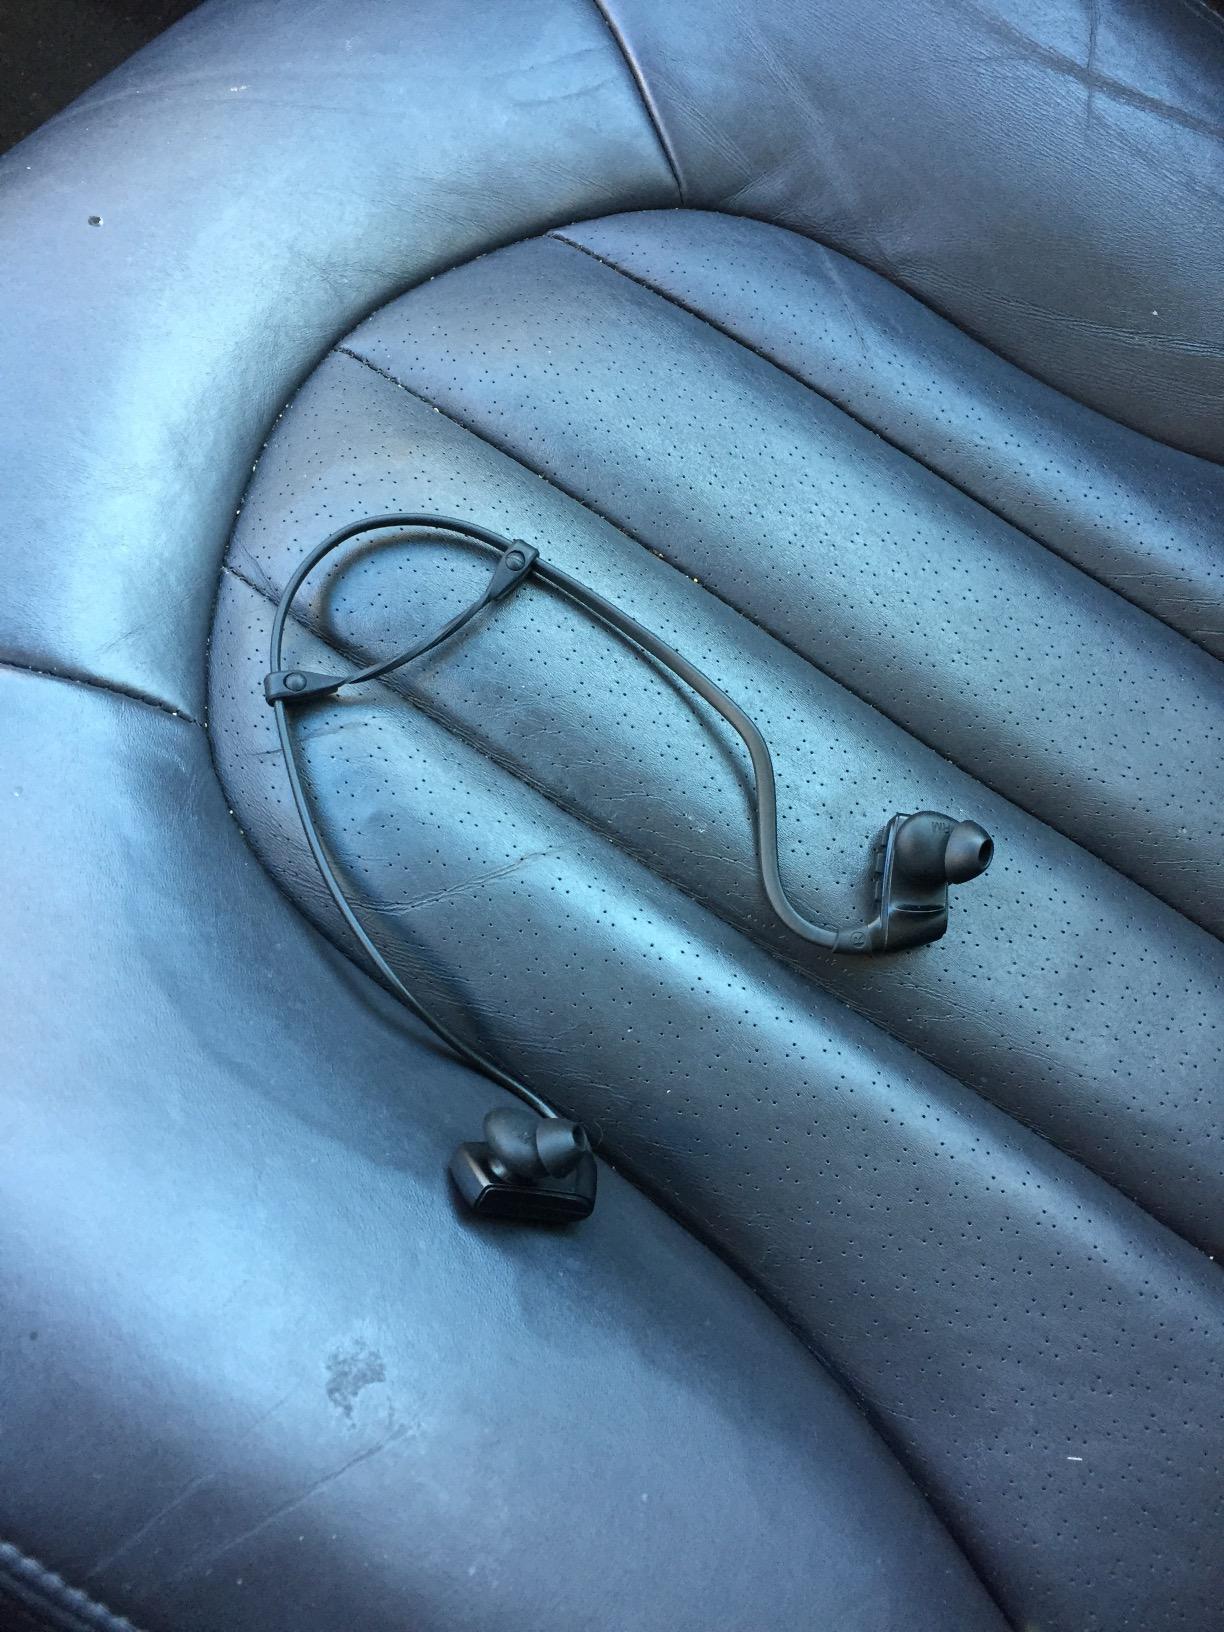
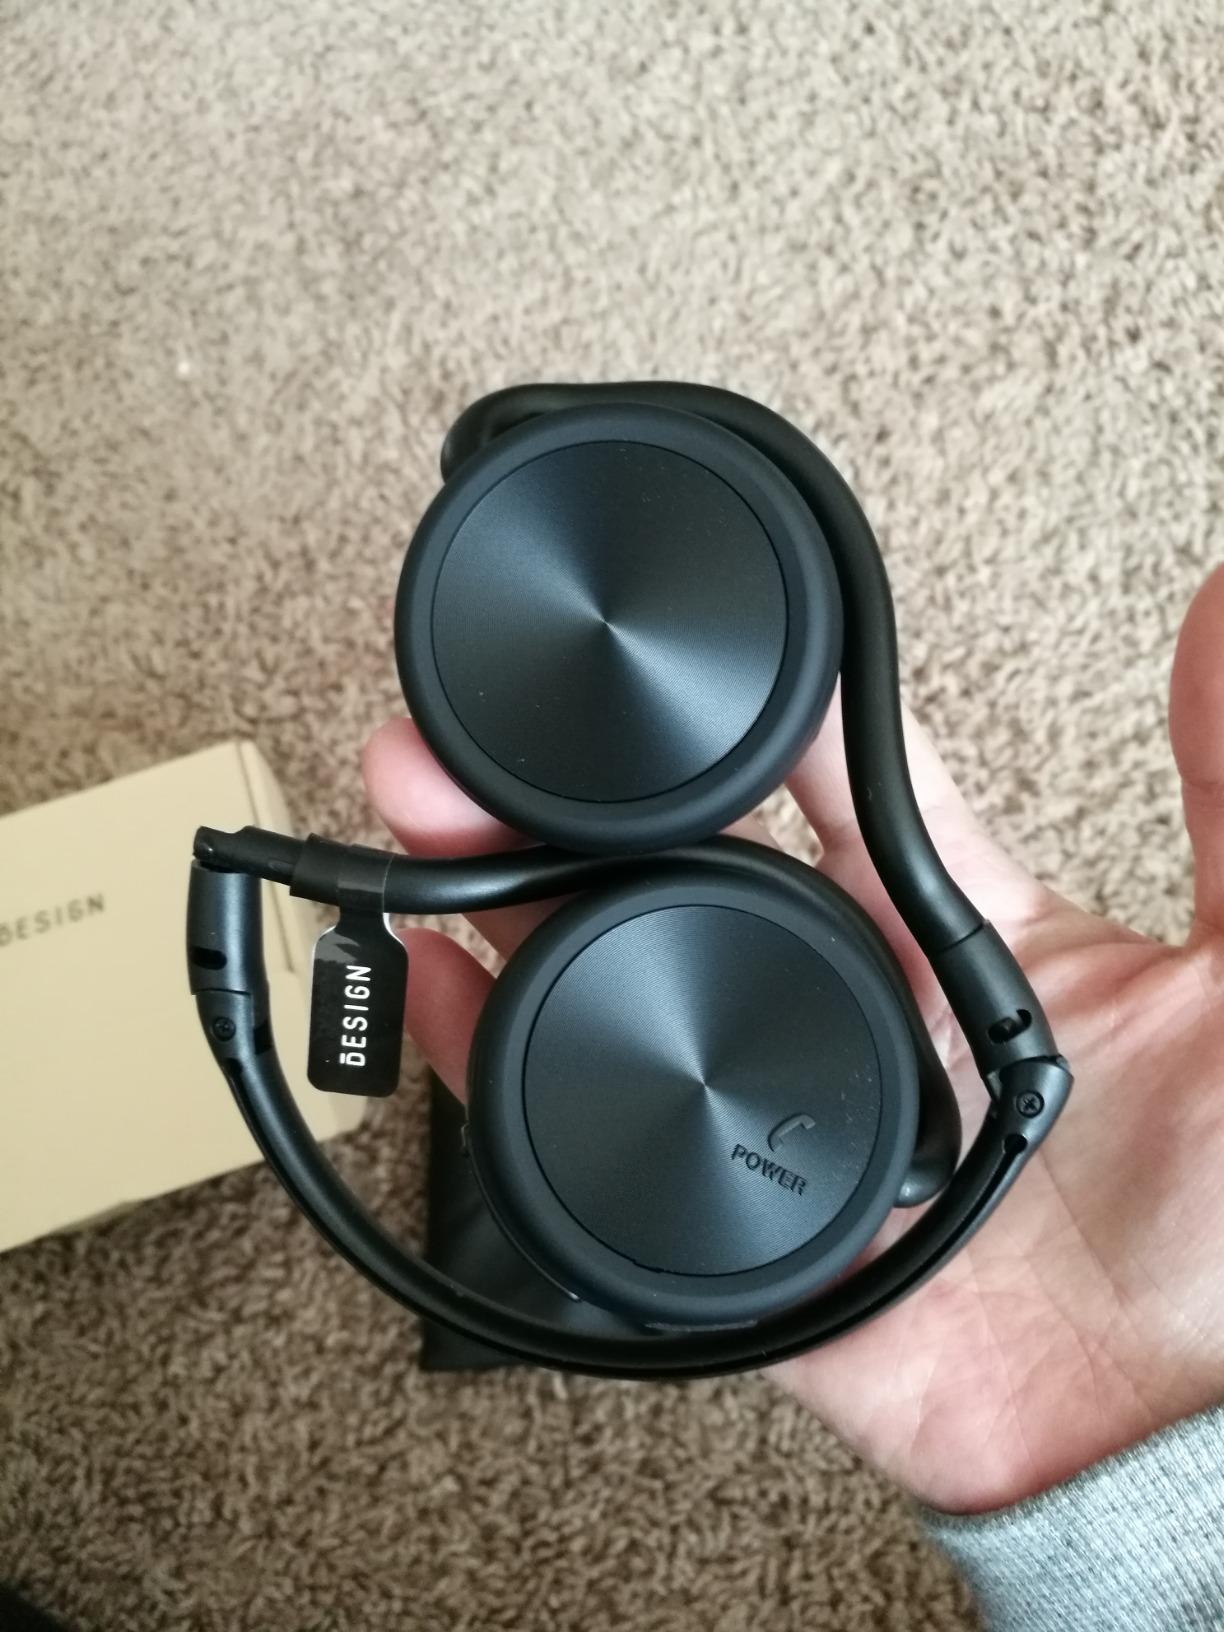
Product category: headphones
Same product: no